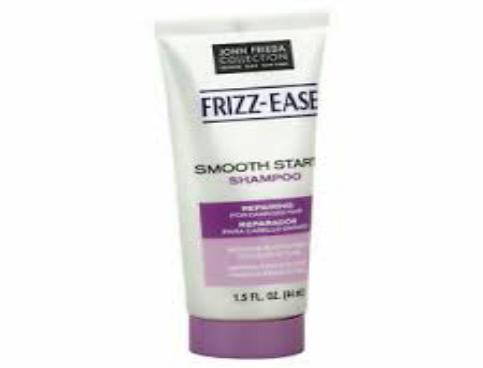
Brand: Frizz-Ease
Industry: Necessities